Klarabergsviadukten

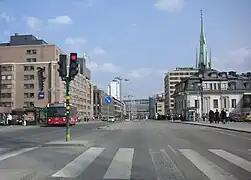
The overpass, looking eastward towards Klarabergsgatan and Sergels torg from the zebra crossing between Stockholm Central Station and Cityterminalen (2008)

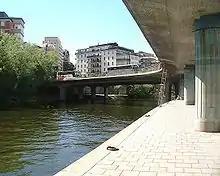
Klarabergsviadukten

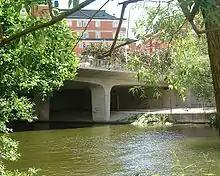
Landing on the western shore of Lake Klara.

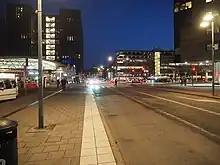
Klarabergbsviadukten on an October evening.

Klarabergsviadukten (Swedish: "The Viaduct of Hill of St Clare") is a reinforced concrete bridge and an overpass in central Stockholm, Sweden. Stretching over Klara Sjö, it connects Norrmalm to Kungsholmen.